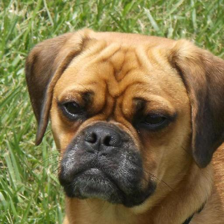
Label: animals